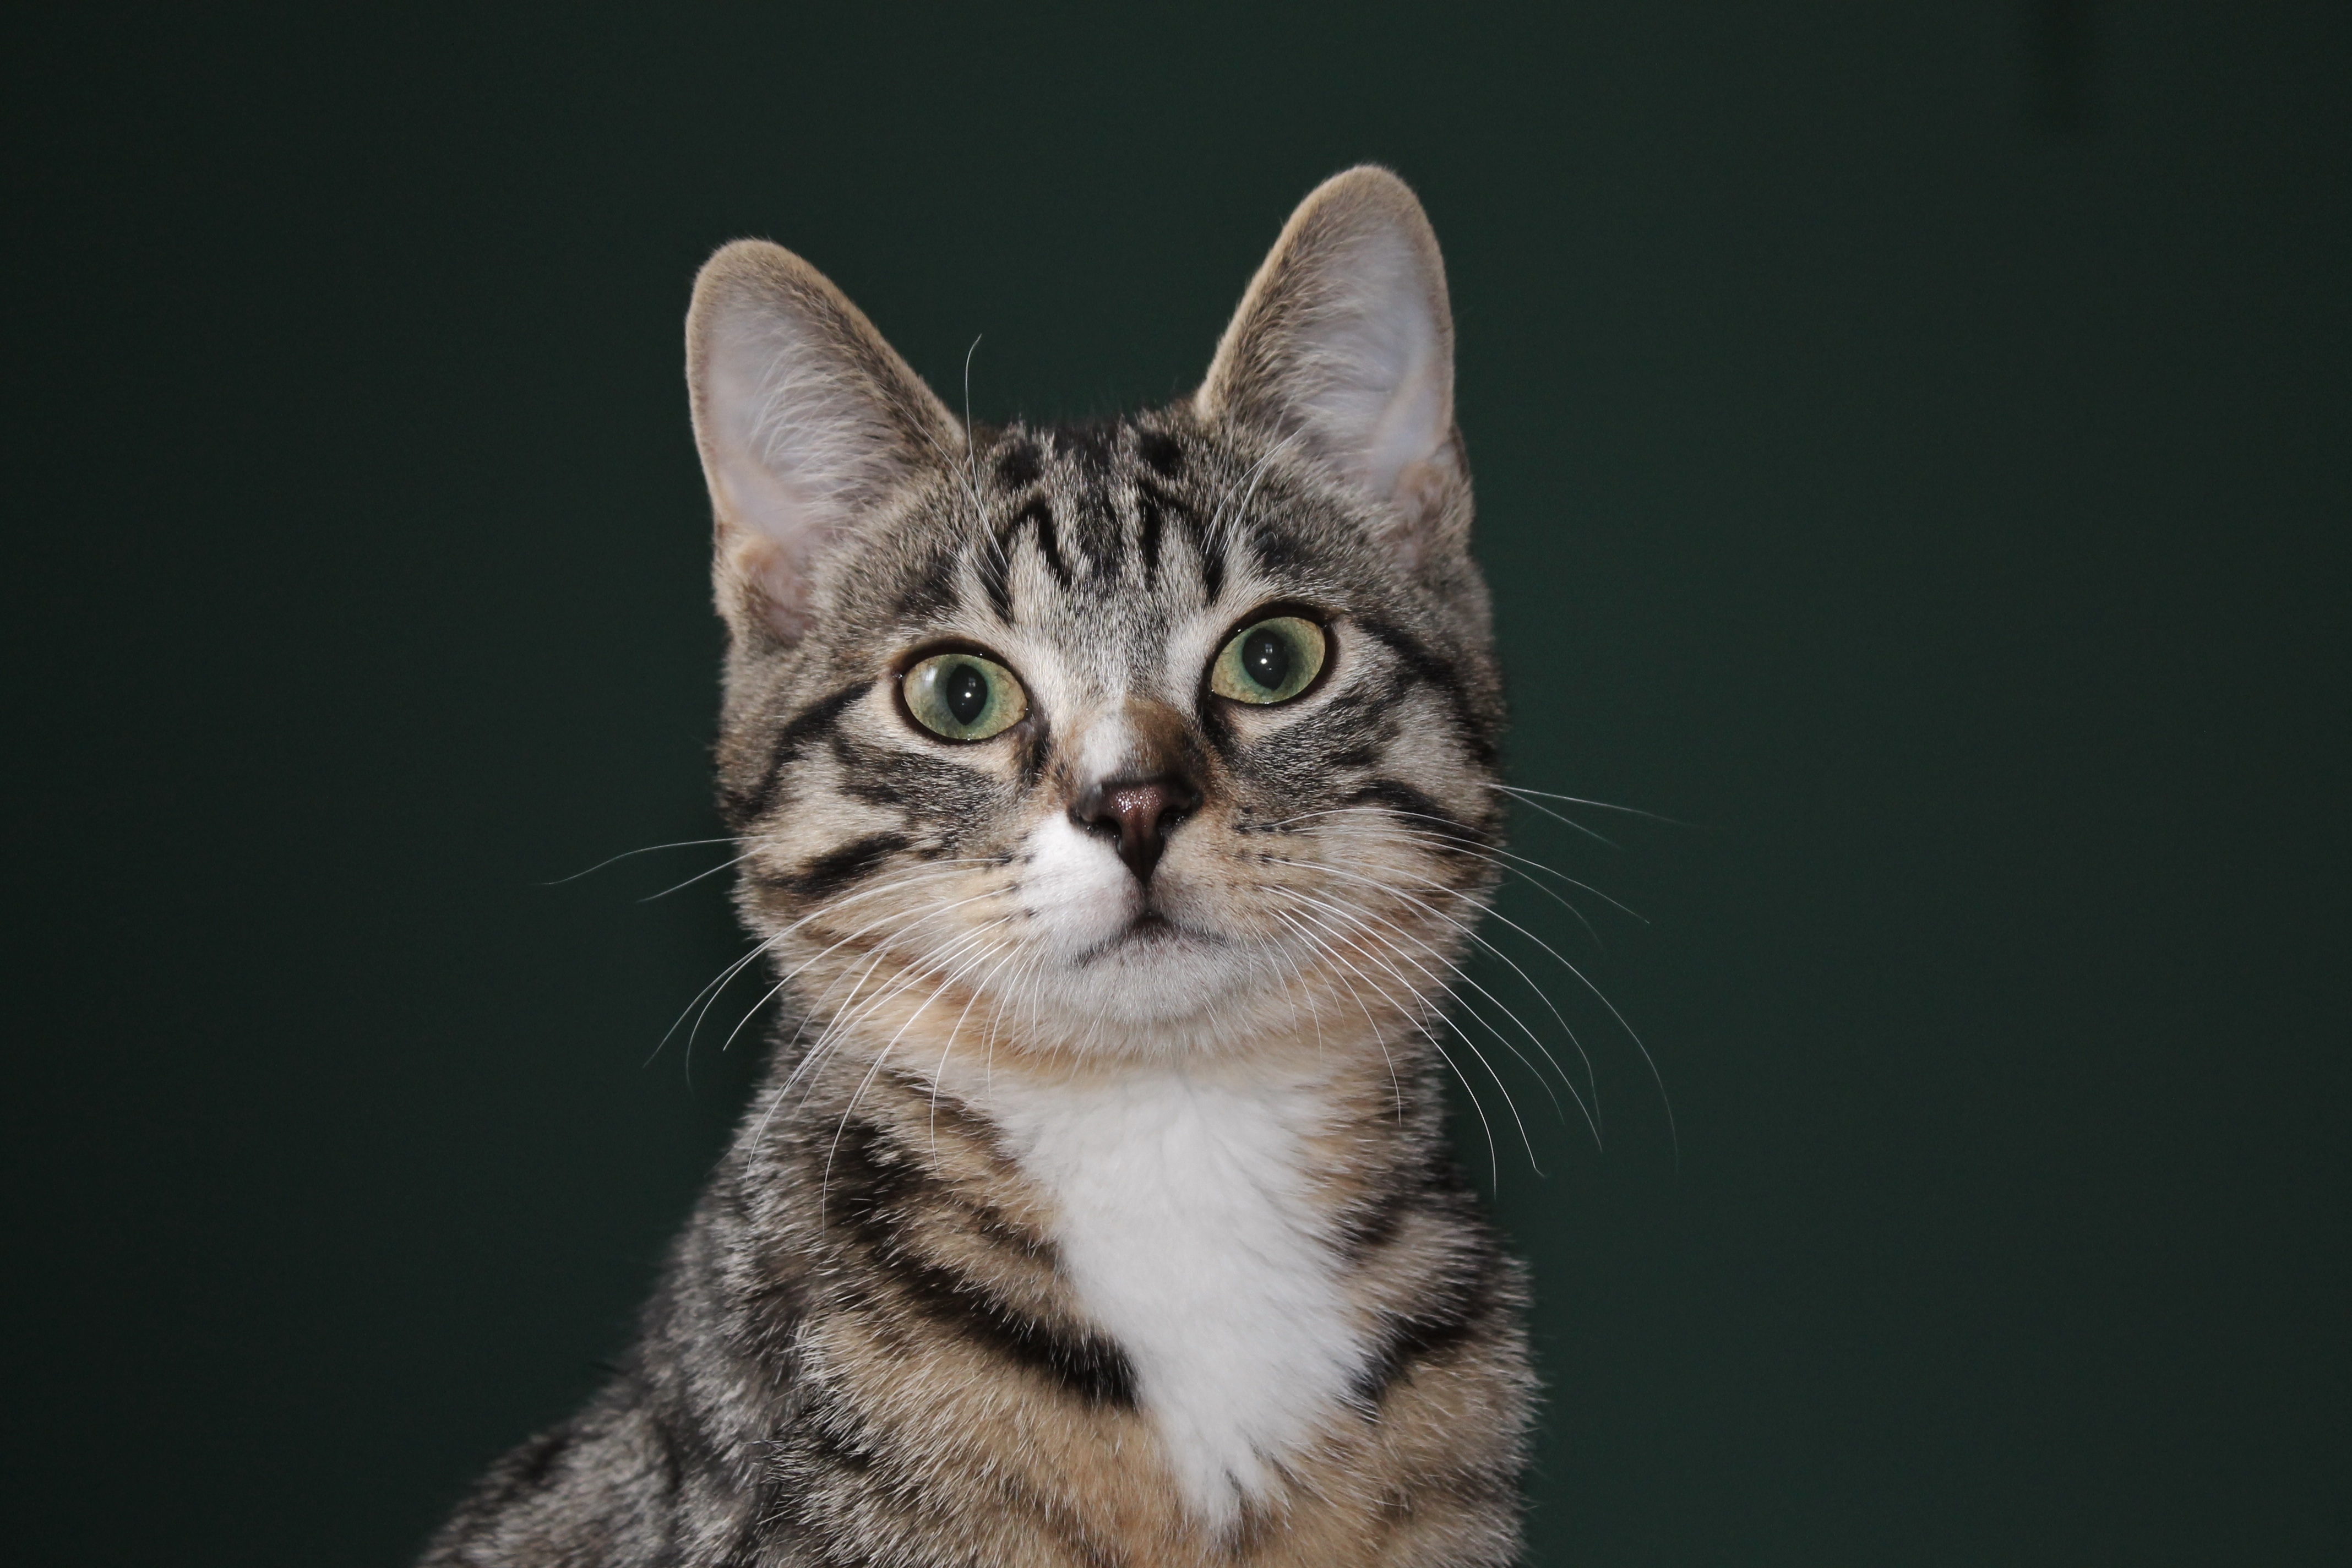
animal, kitten, cat, mammal, fauna, whiskers, savannah, vertebrate, domestic cat, mackerel, cat face, tabby cat, bengal, european shorthair, small to medium sized cats, cat like mammal, carnivoran, domestic short haired cat, pixie bob, american shorthair, ocicat, toyger, egyptian mau